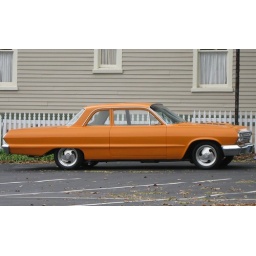
I spotted this while sitting in the bank parking lot. What a beauty!